Butrint

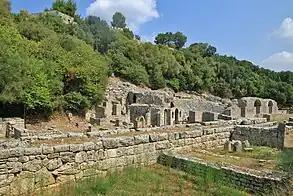
The Agora of Buthrotum

In 31 BC, Roman Emperor Augustus fresh from his victory over Mark Antony and Cleopatra at the battle of Actium renewed the plan to make "Buthrotum" a veterans' colony. New residents expanded the city and the construction included an aqueduct, a Roman bath, houses, a forum complex and a nymphaeum. During that era the size of the town was doubled. A number of new structures were built next to the existing ones especially around the theatre and the temple of Asklepeios.